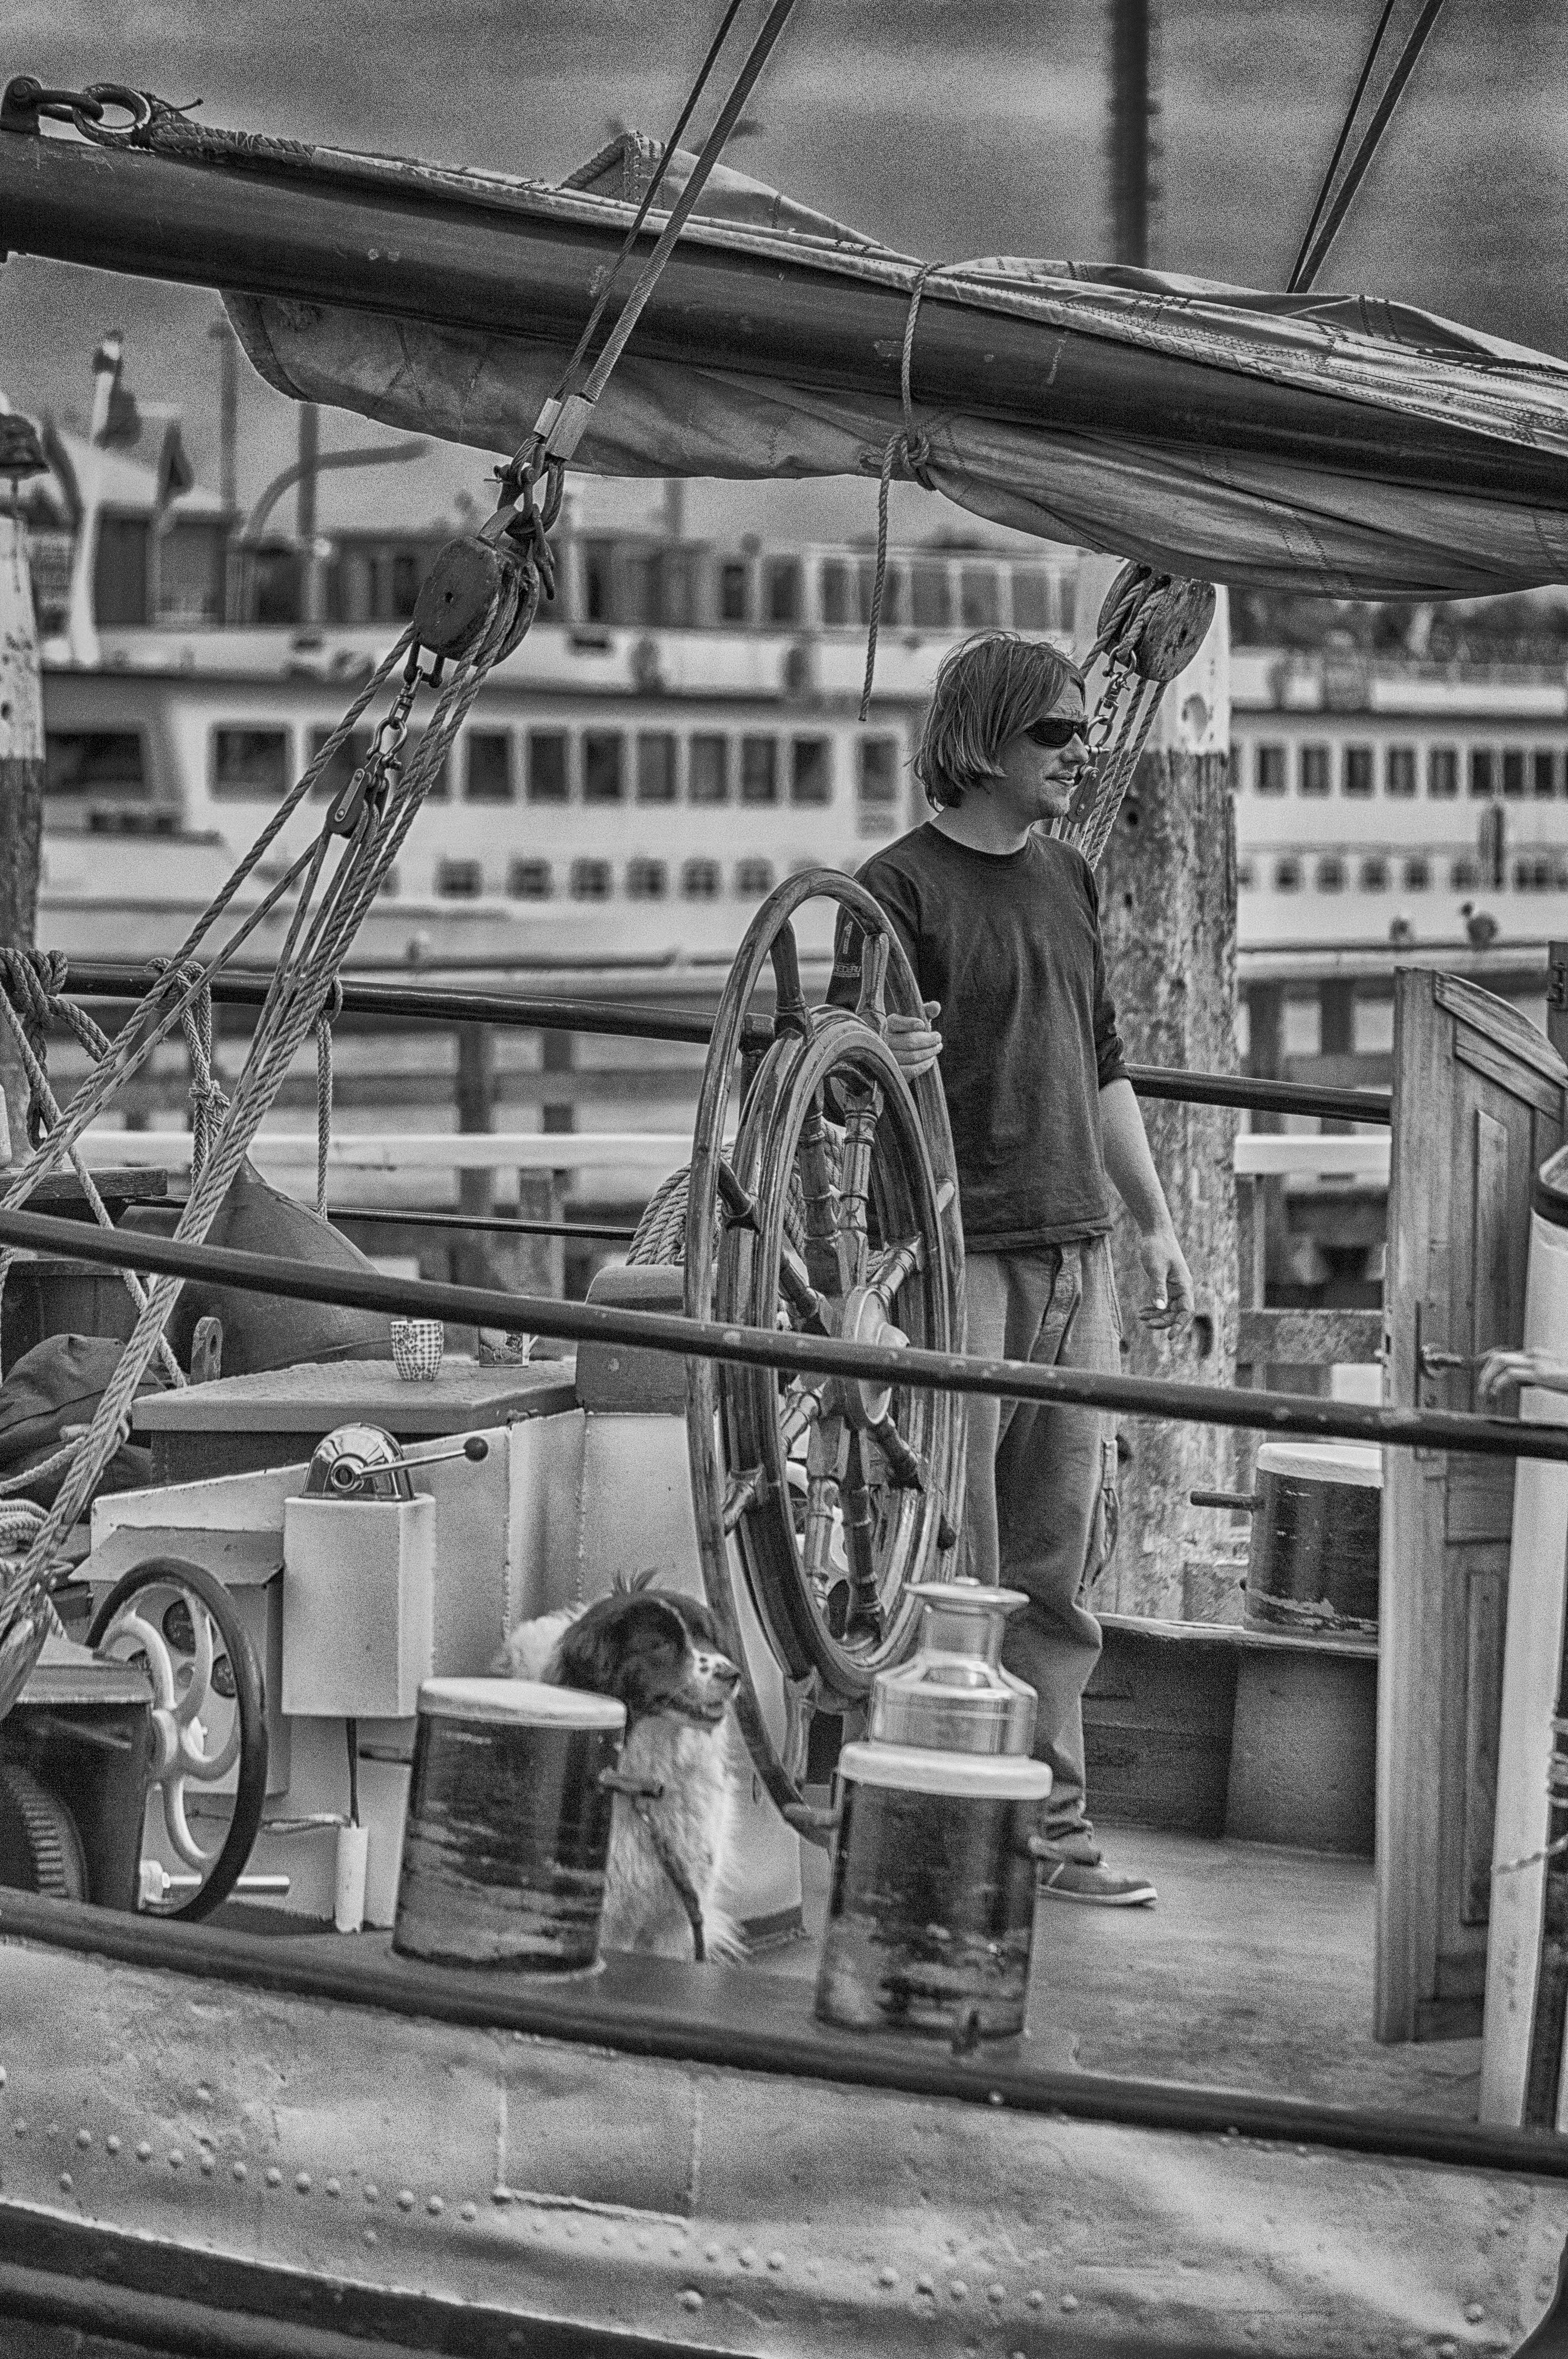
beach, sea, coast, water, outdoor, black and white, sky, boat, street, photography, dog, ship, photo, vehicle, industry, nikon, monochrome, blackandwhite, holland, nederland, netherlands, steeringwheel, dutch, outdoorphotography, picture, photograph, fotos, foto, fotografie, hond, paulvandevelde, pdvandevelde, padagudaloma, dordrecht, nederlandinfotos, texel, pvdvfotografie, pdvandeveldedordrecht, zwartwit, nederlandsefotografie, dutchphotogaraphy, totallydutch, sailingboat, fotografienederland, hollandsefotografie, fotografieholland, waddenzee, wadden, waddeneiland, zeilschip, oudeschild, schip, skipper, schipper, stuurwiel, monochrome photography